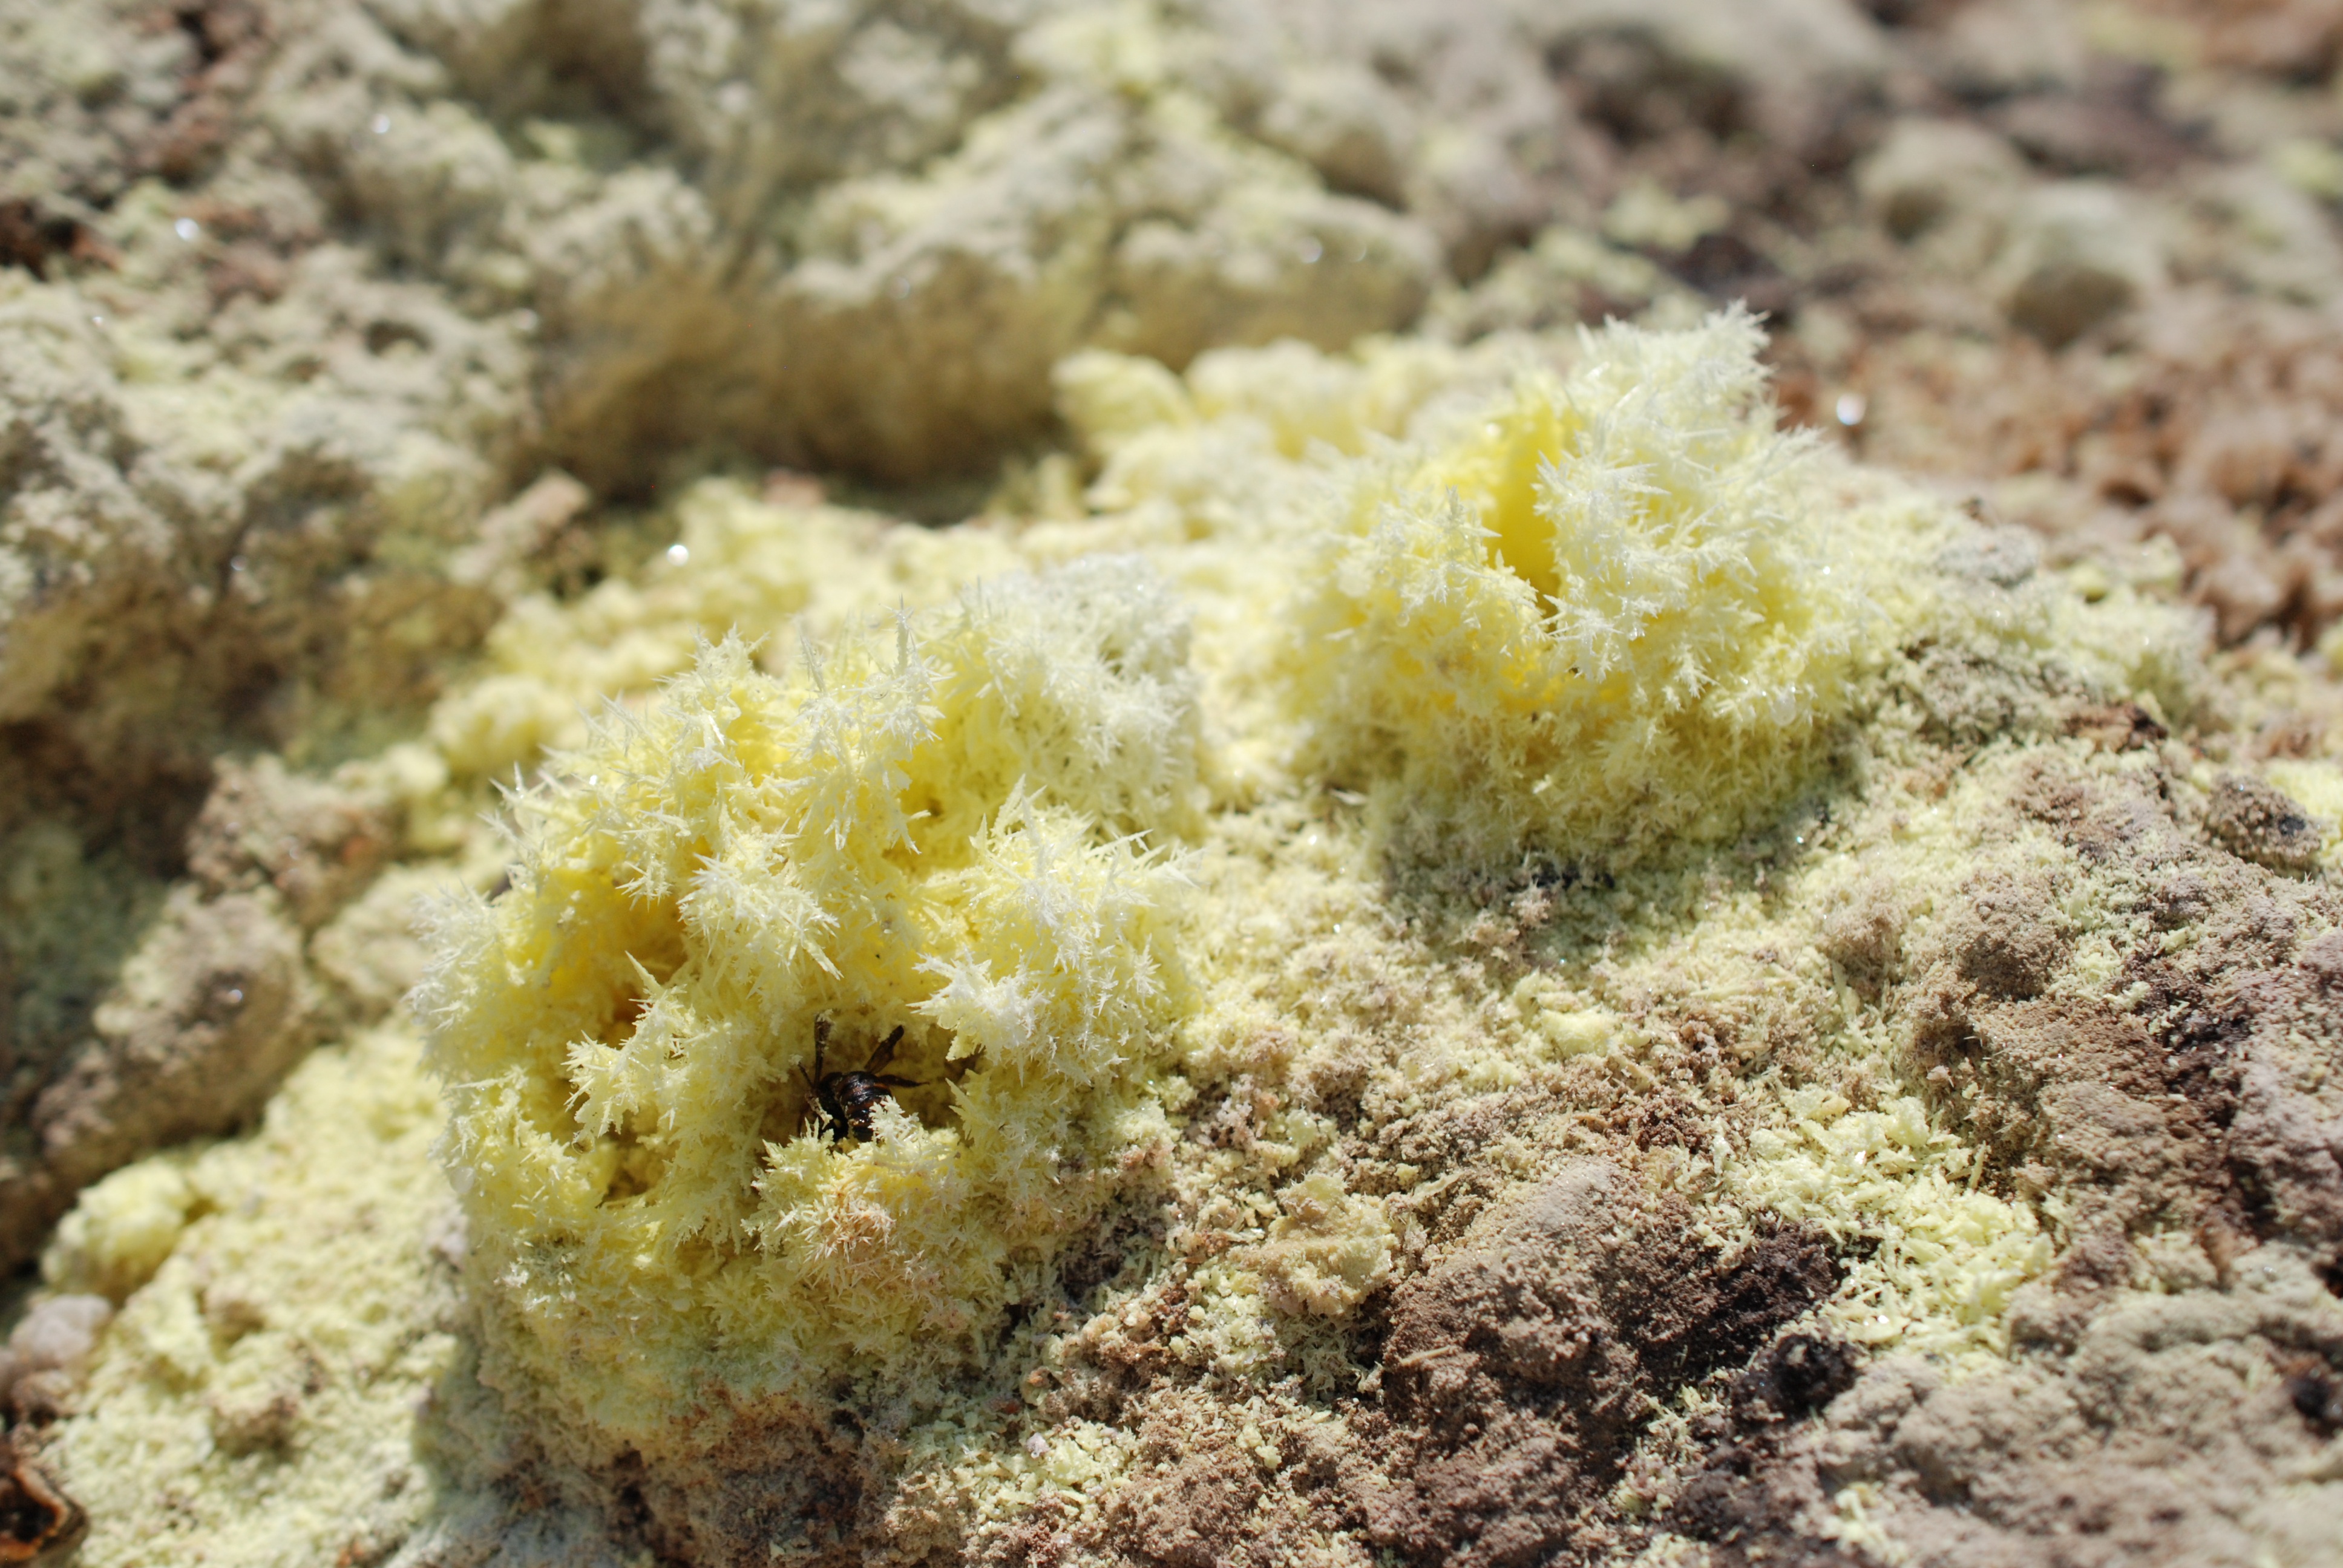
flower, food, produce, volcano, crater, coral, sulfur, cyrstal, sulfur crystal